Order of Christian Initiation of Adults

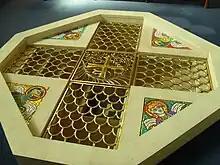
Contemporary baptismal font inspired by the baptismal fonts of the early church originating from the Jewish ‘mikvah’ (see baptismal font in house of Joseph, Nazareth, 1st Century), suitable for full-immersion baptisms of adults, Catholic Guardian Angels Parish in East London, United Kingdom.

The Order of Christian Initiation of Adults, or OCIA, known as the Rite of Christian Initiation of Adults (RCIA) in many English-speaking countries, is a process developed by the Catholic Church for its catechumenate for prospective converts to the Catholic faith above the age of infant baptism. Candidates are gradually introduced to aspects of Catholic beliefs and practices. At the Second Vatican Council, the fathers of the Council announced that "the catechumenate for adults" was to be restored and used at the discretion of local bishops.